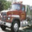
Label: truck